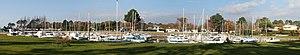
Vue panoramique du port de Taussat fontaine vieille à Lanton
Lanton est une commune du Sud-Ouest de la France, située dans le département de la Gironde.